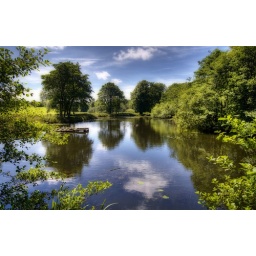
Nipped over a fence to take some pics of this lake